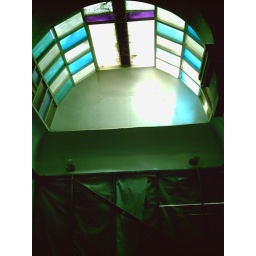
Keep in mind that the entire interior of the building is covered with plastic and then plywood.